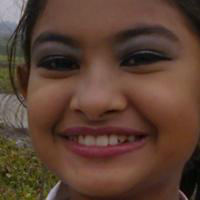
Age group: age 11-20